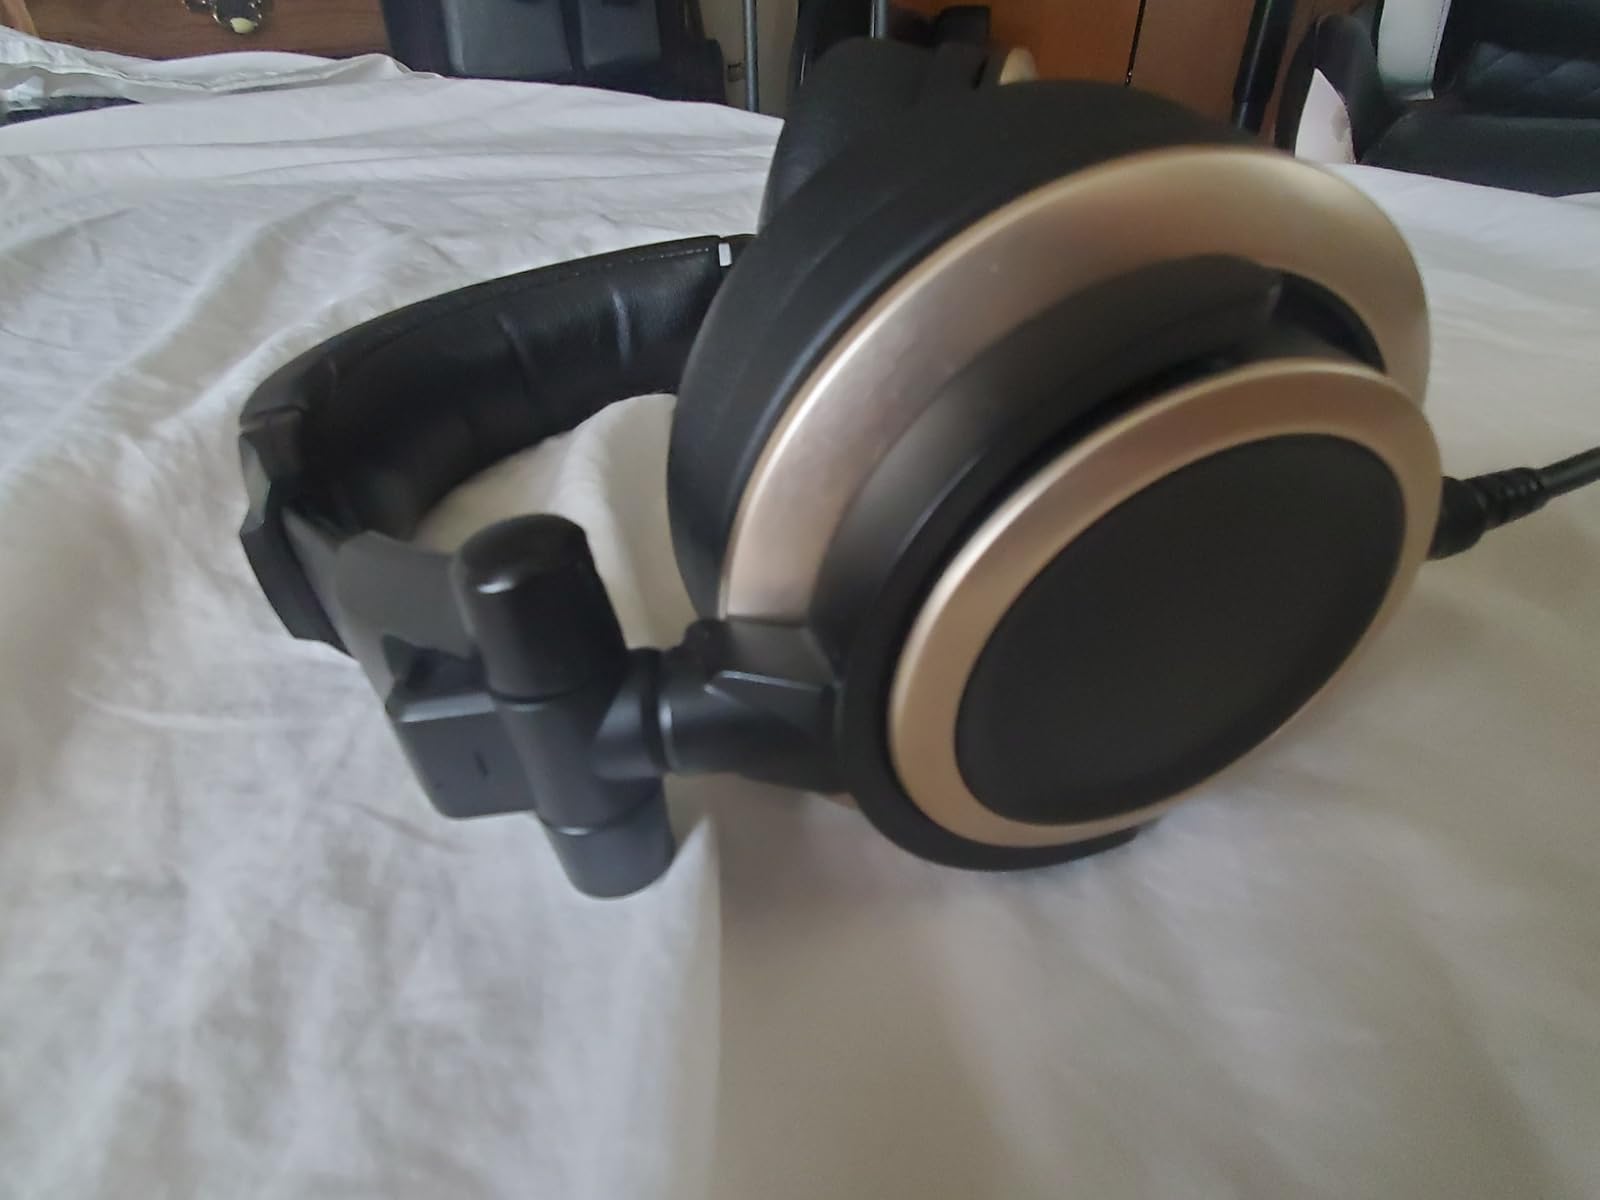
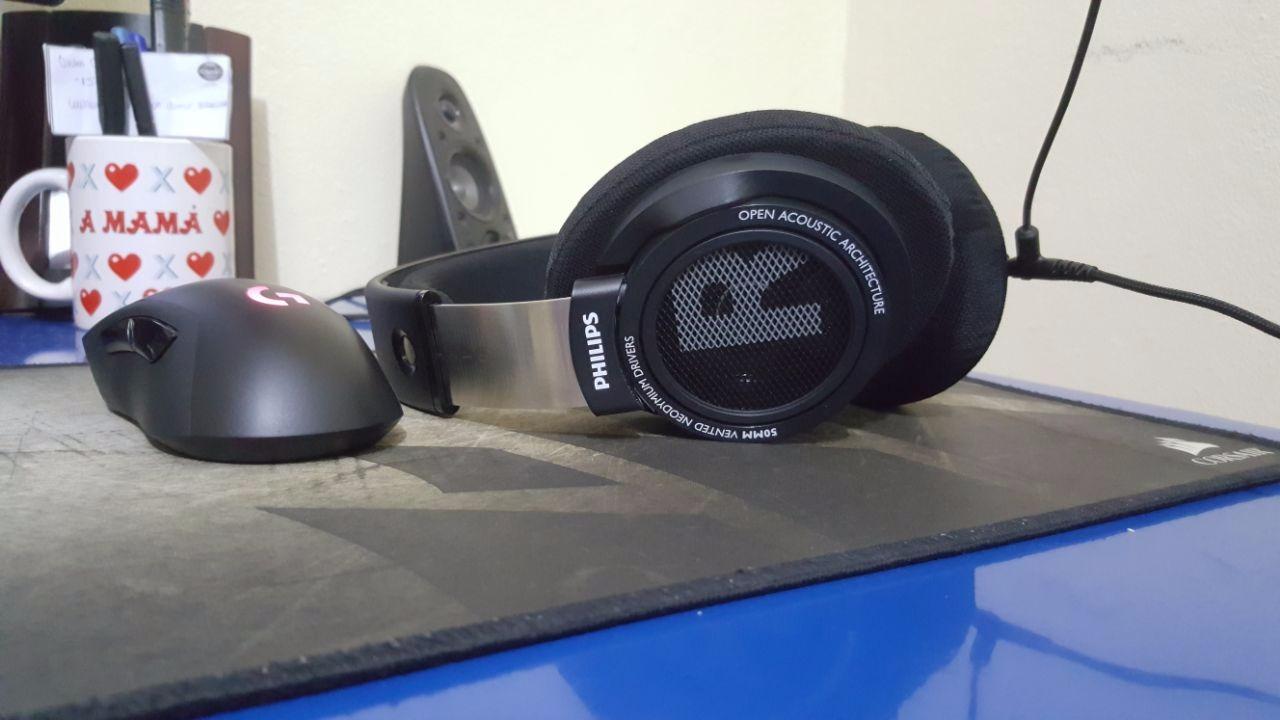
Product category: headphones
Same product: no